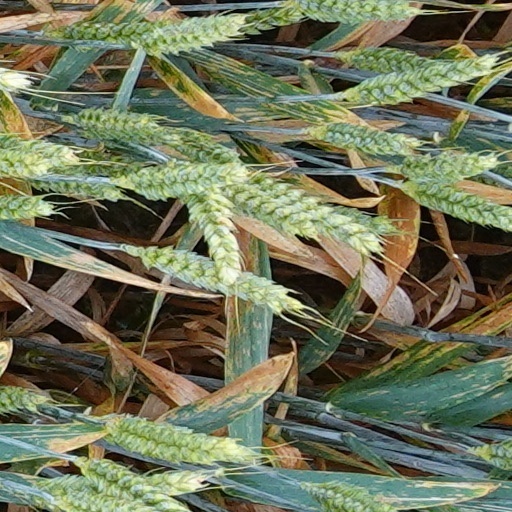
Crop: wheat